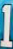
Number: 1